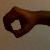
The image shows a hand gesture representing the number 0 in Indian Sign Language.